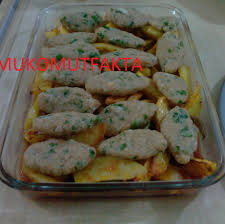
Yemek: izmir_kofte